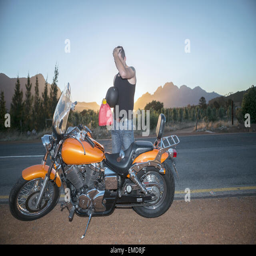
biker with petrol can next to motorcycle by the roadside